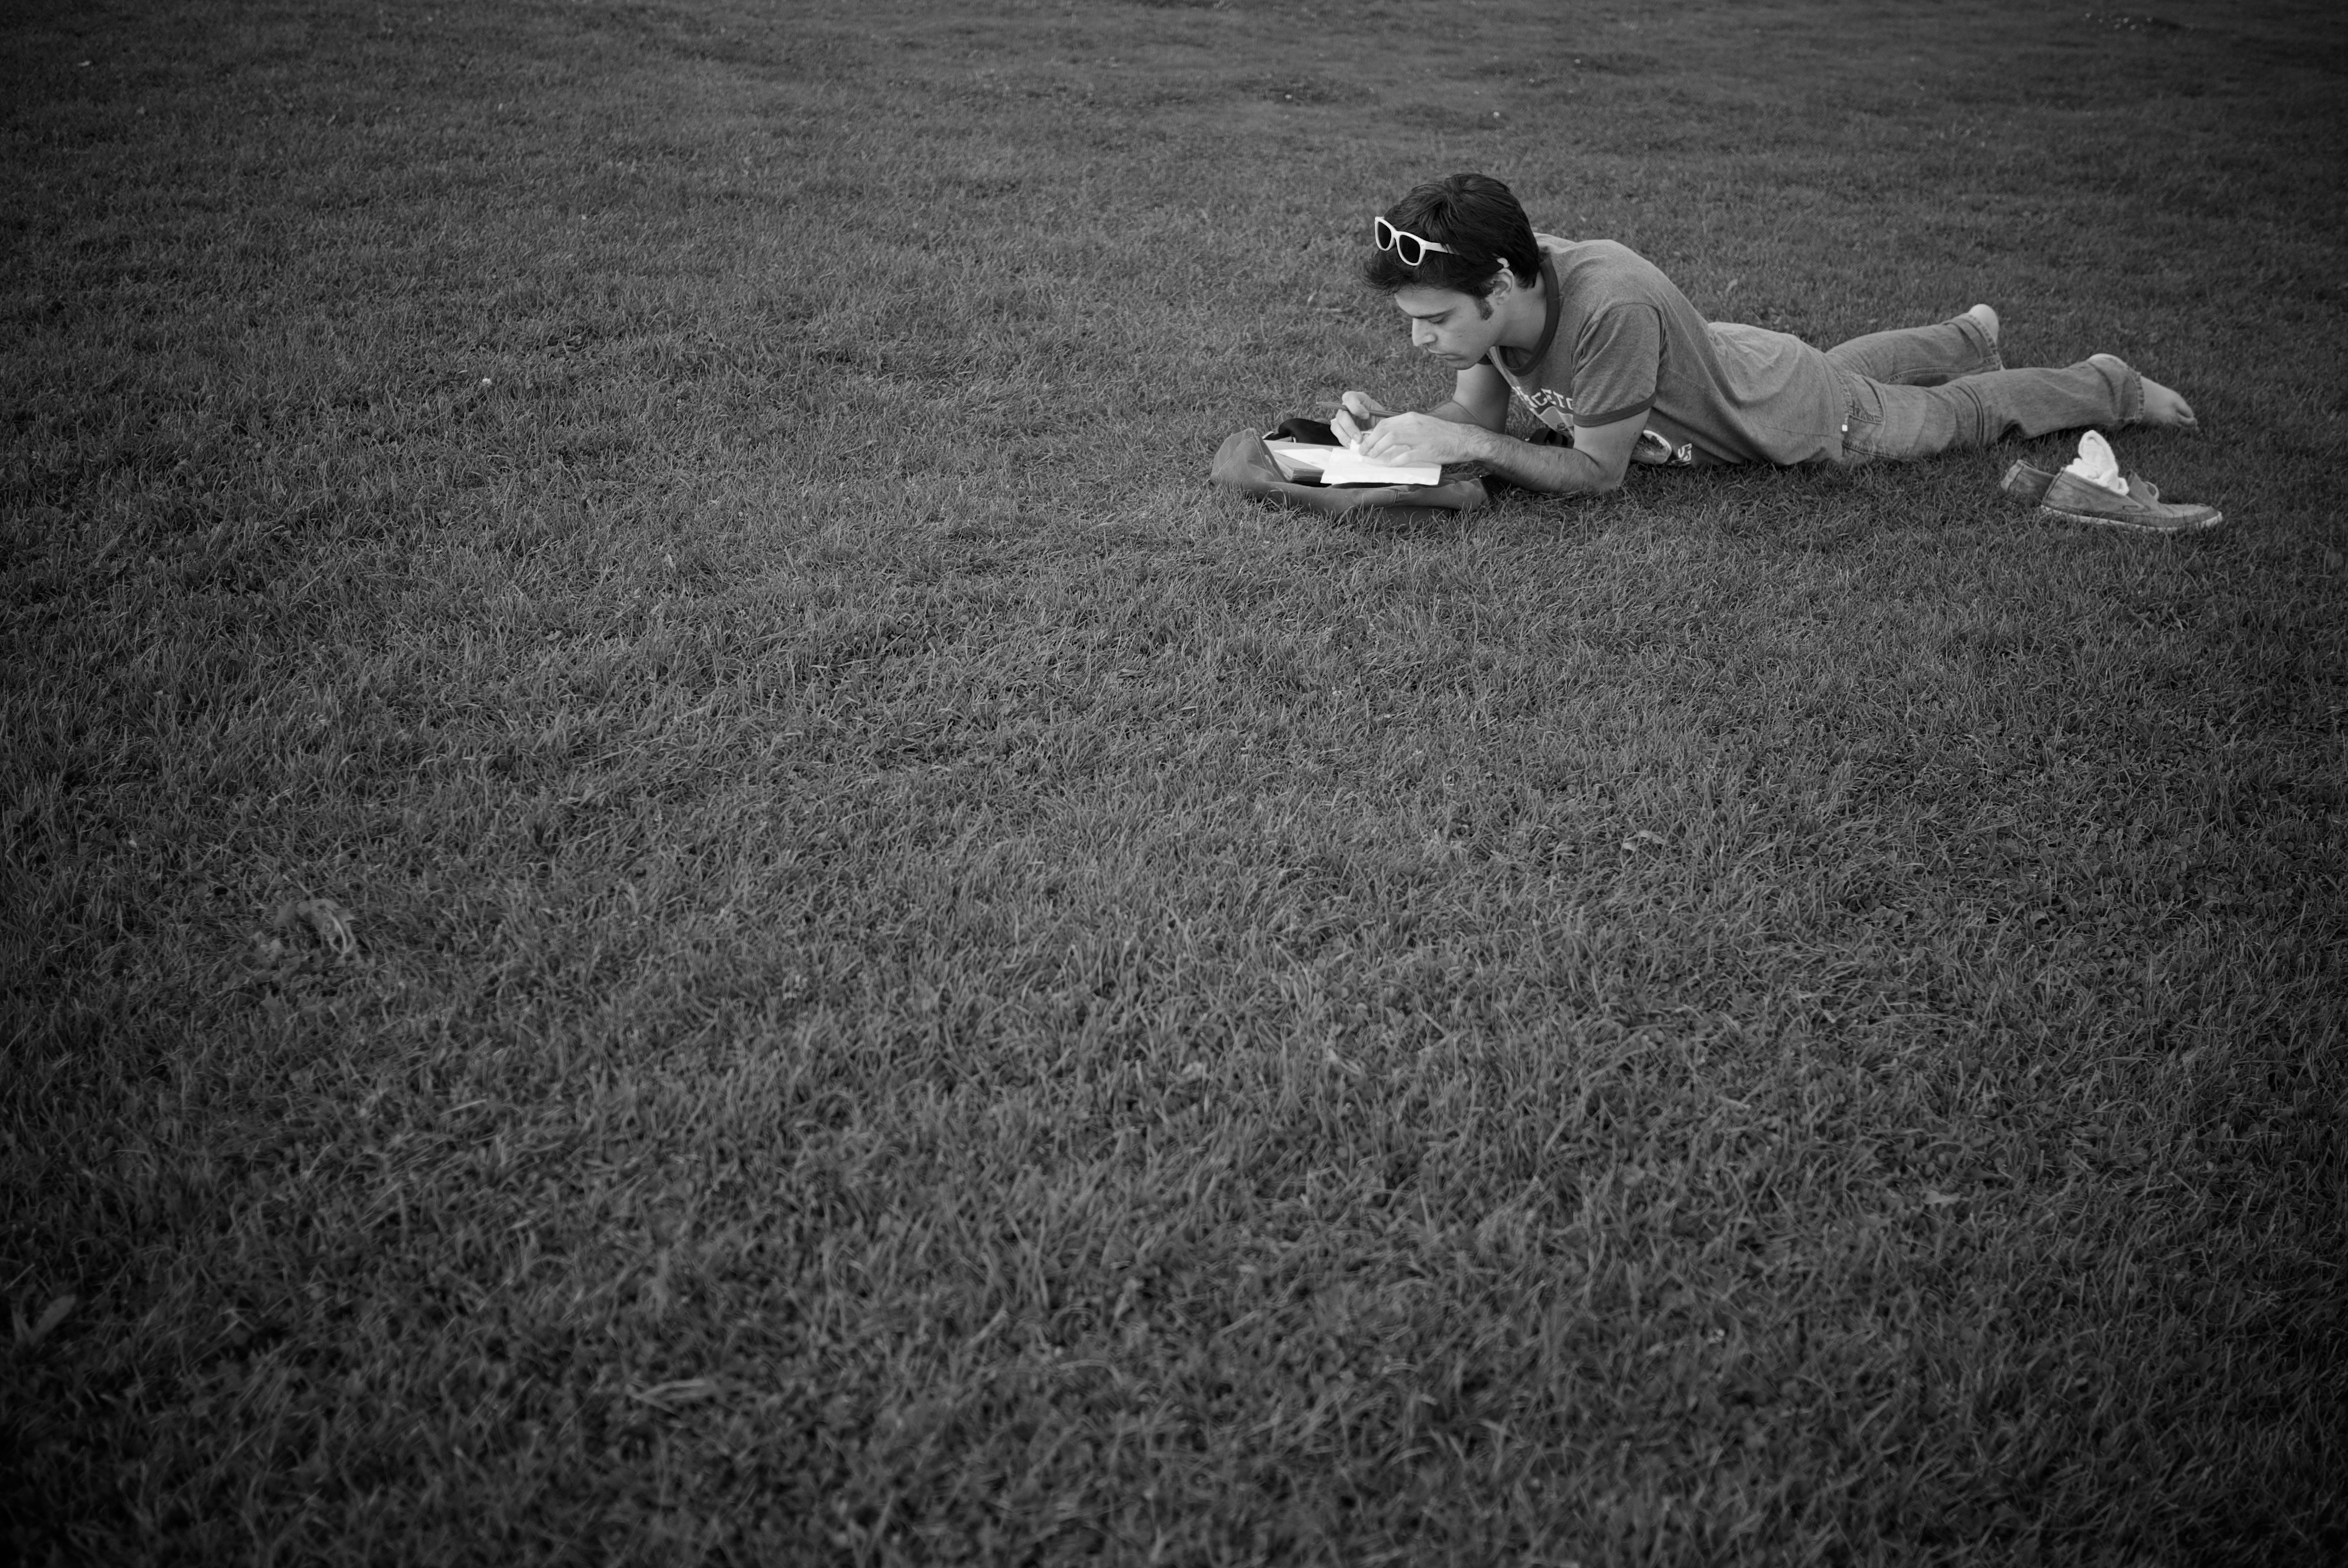
light, black and white, white, street, photography, sunlight, asphalt, ebook, shadow, training, darkness, black, monochrome, streetphotography, flickr, thomas, video, olympus, photograph, omd, image, fuji, shape, leica, monochrom, leuthard, hcb, thomasleuthard, streettogs, monochrome photography